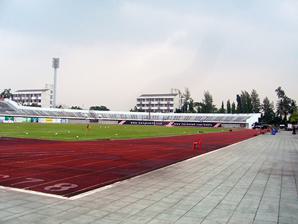
Building: 72nd Anniversary Stadium (Bang Mod)
Country: Thailand
Year built: 1988
Not to be confused with 72nd Anniversary Stadium (Min Buri) . 60th Anniversary Stadium (Bang Mod) Coordinates 13°38′48″N 100°29′34″E / 13.646667°N 100.492778°E / 13.646667; 100.492778 Owner Bangkok Metropolitan Administration Operator Bangkok Metropolitan Administration Capacity 8,000 Surface grass Construction Built 1988 Tenants Bangkok F.C. 60th Anniversary Stadium (Bang Mod) or Chalerm Phrakiat Bang Mod Stadium ( Thai : สนามกีฬาเฉลิมพระเกียรติ 60 พรรษา บางมด ) is a multi-purpose stadium in Thung Khru , Bangkok , Thailand . The stadium built for celebration of the 60th Birthday Anniversary of King Bhumibol Adulyadej , hence the name of the venue. It is currently used mostly for football matches and is the home stadium of Bangkok . The stadium holds 8,000 people. References ^ "ศูนย์กีฬาเฉลิมพระเกียรติ (บางมด)" . 13°38′48″N 100°29′34″E / 13.64667°N 100.49278°E / 13.64667; 100.49278 This article about a sports venue in Thailand is a stub . You can help Wikipedia by expanding it . v t e